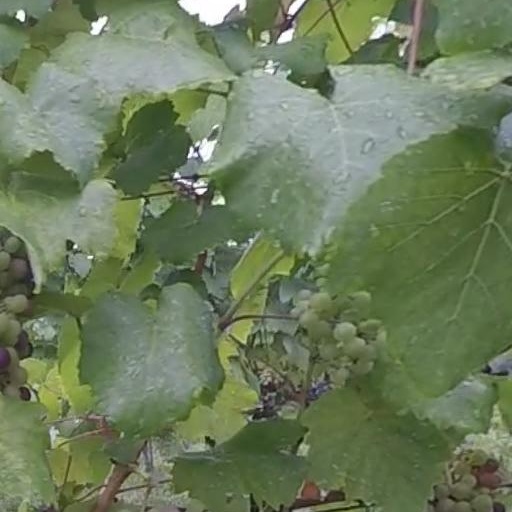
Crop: grape